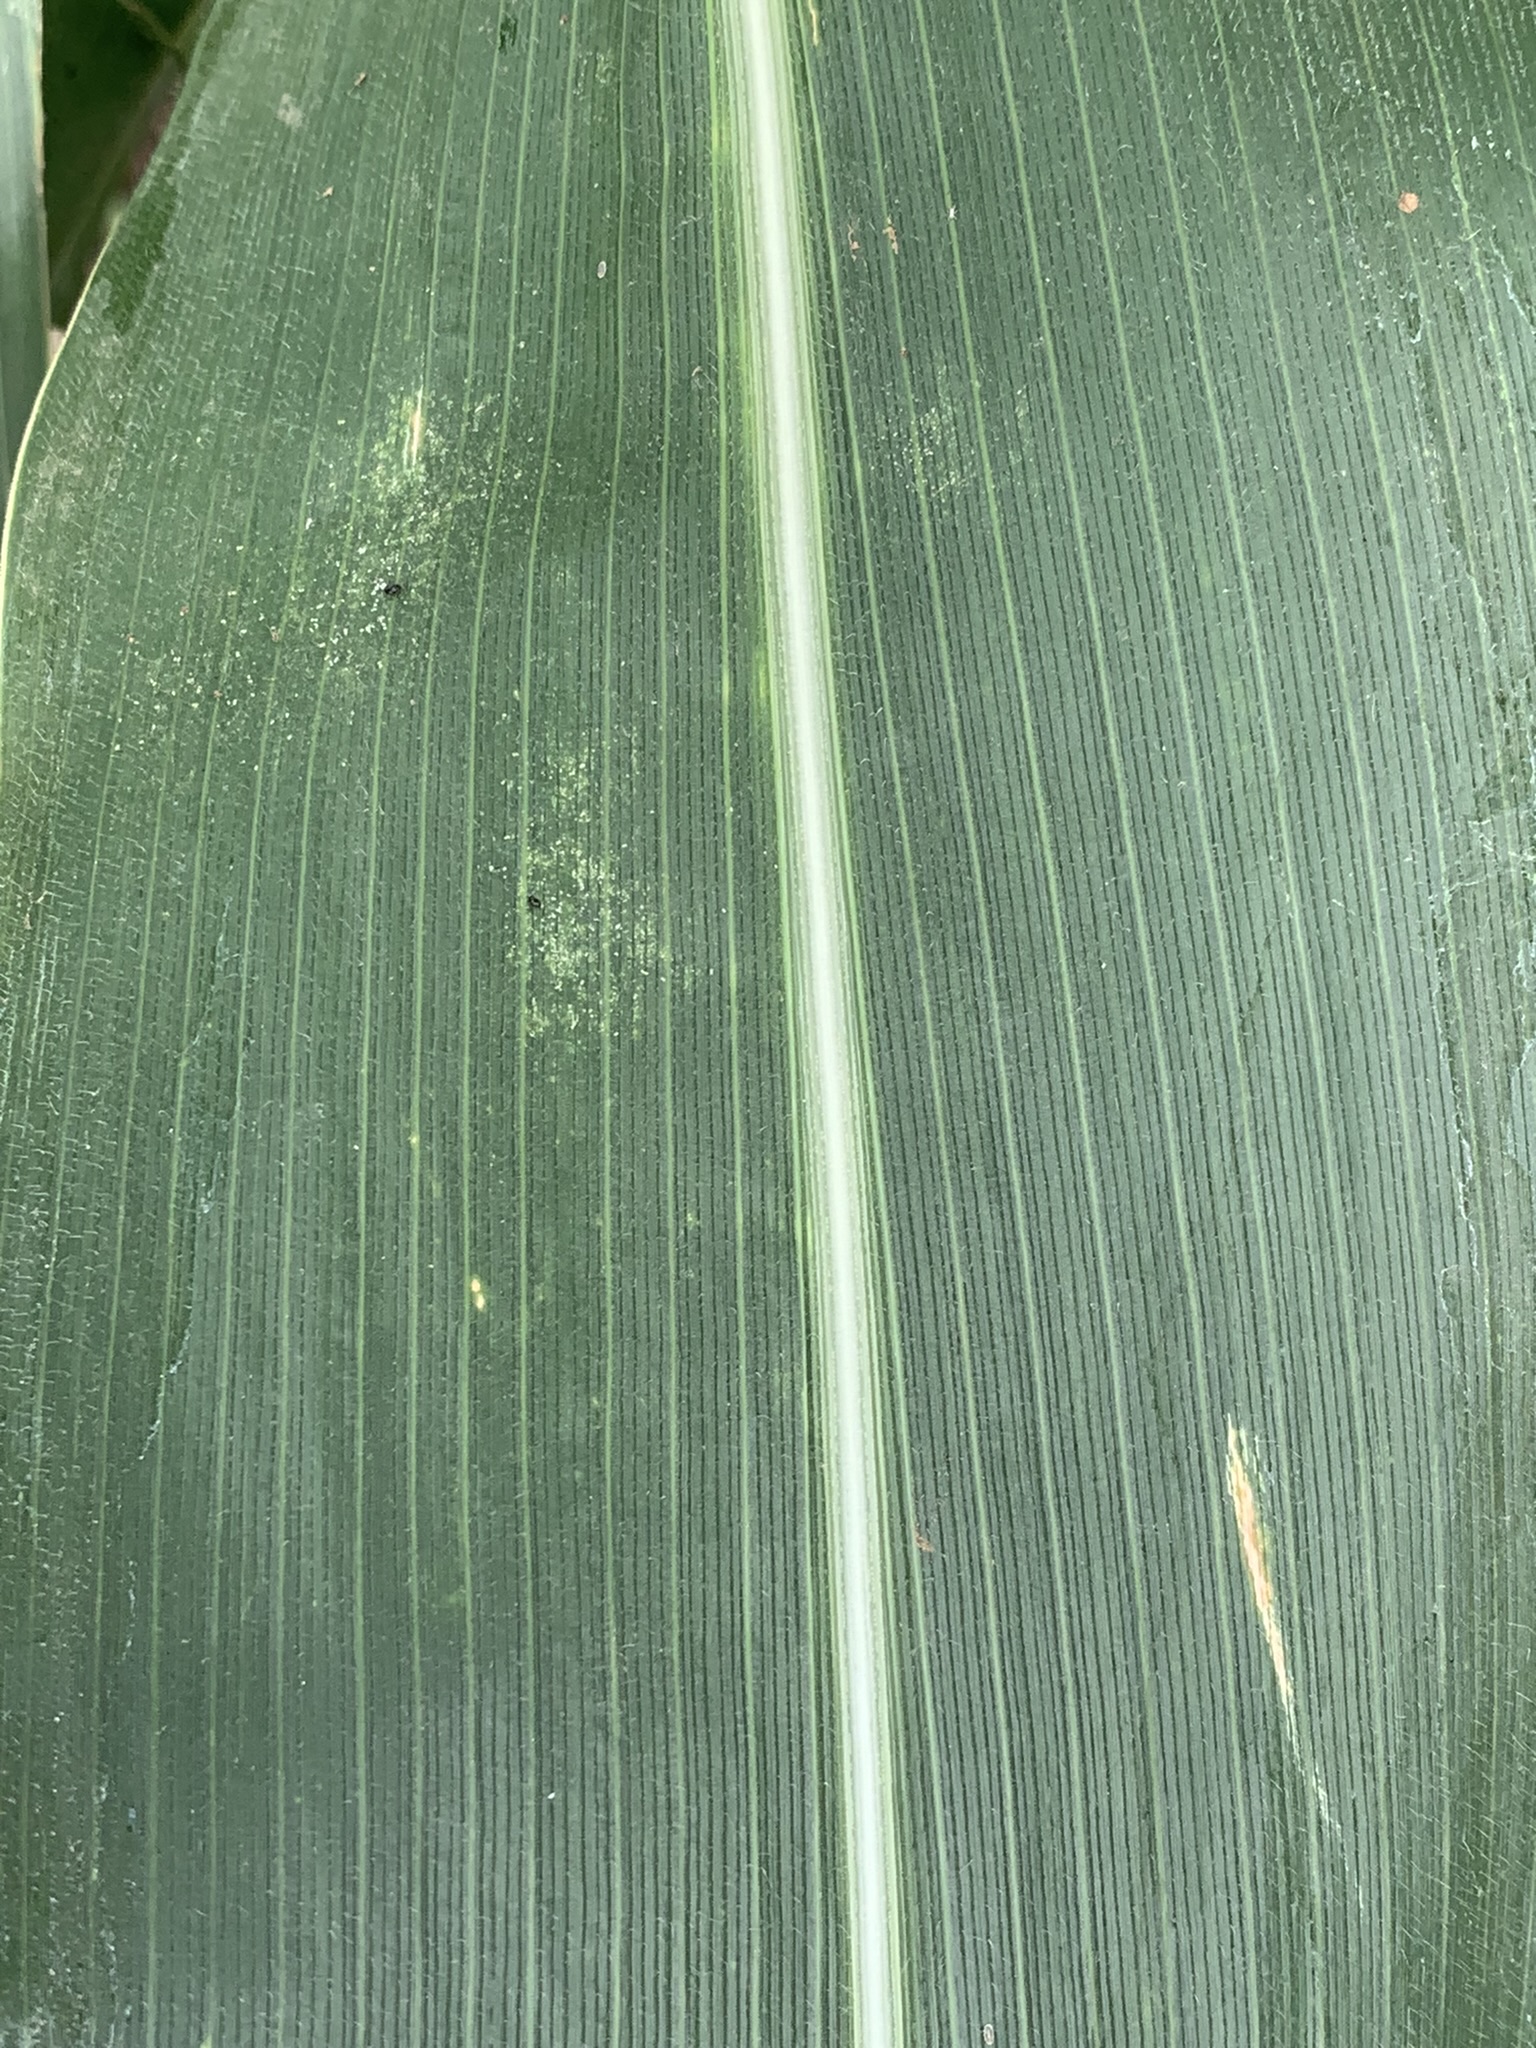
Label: Healthy